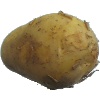
Label: Potato White 1